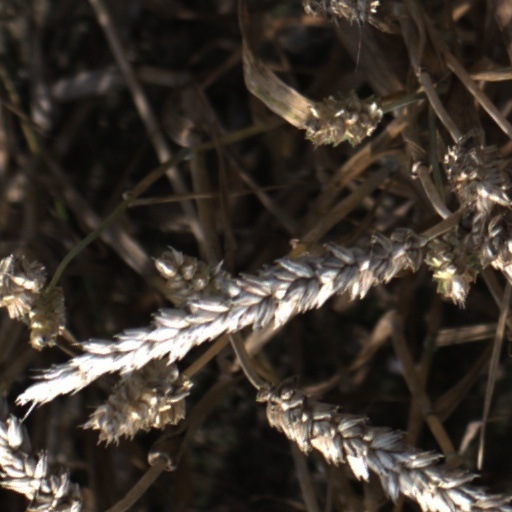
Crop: wheat